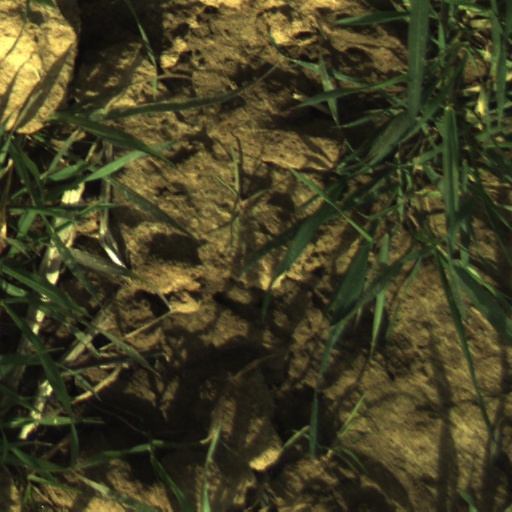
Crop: wheat